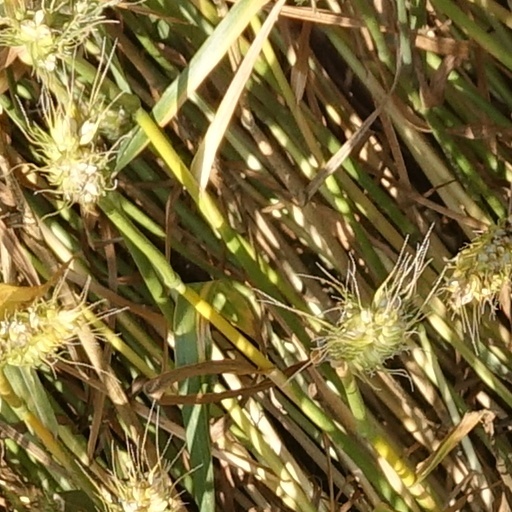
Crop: wheat